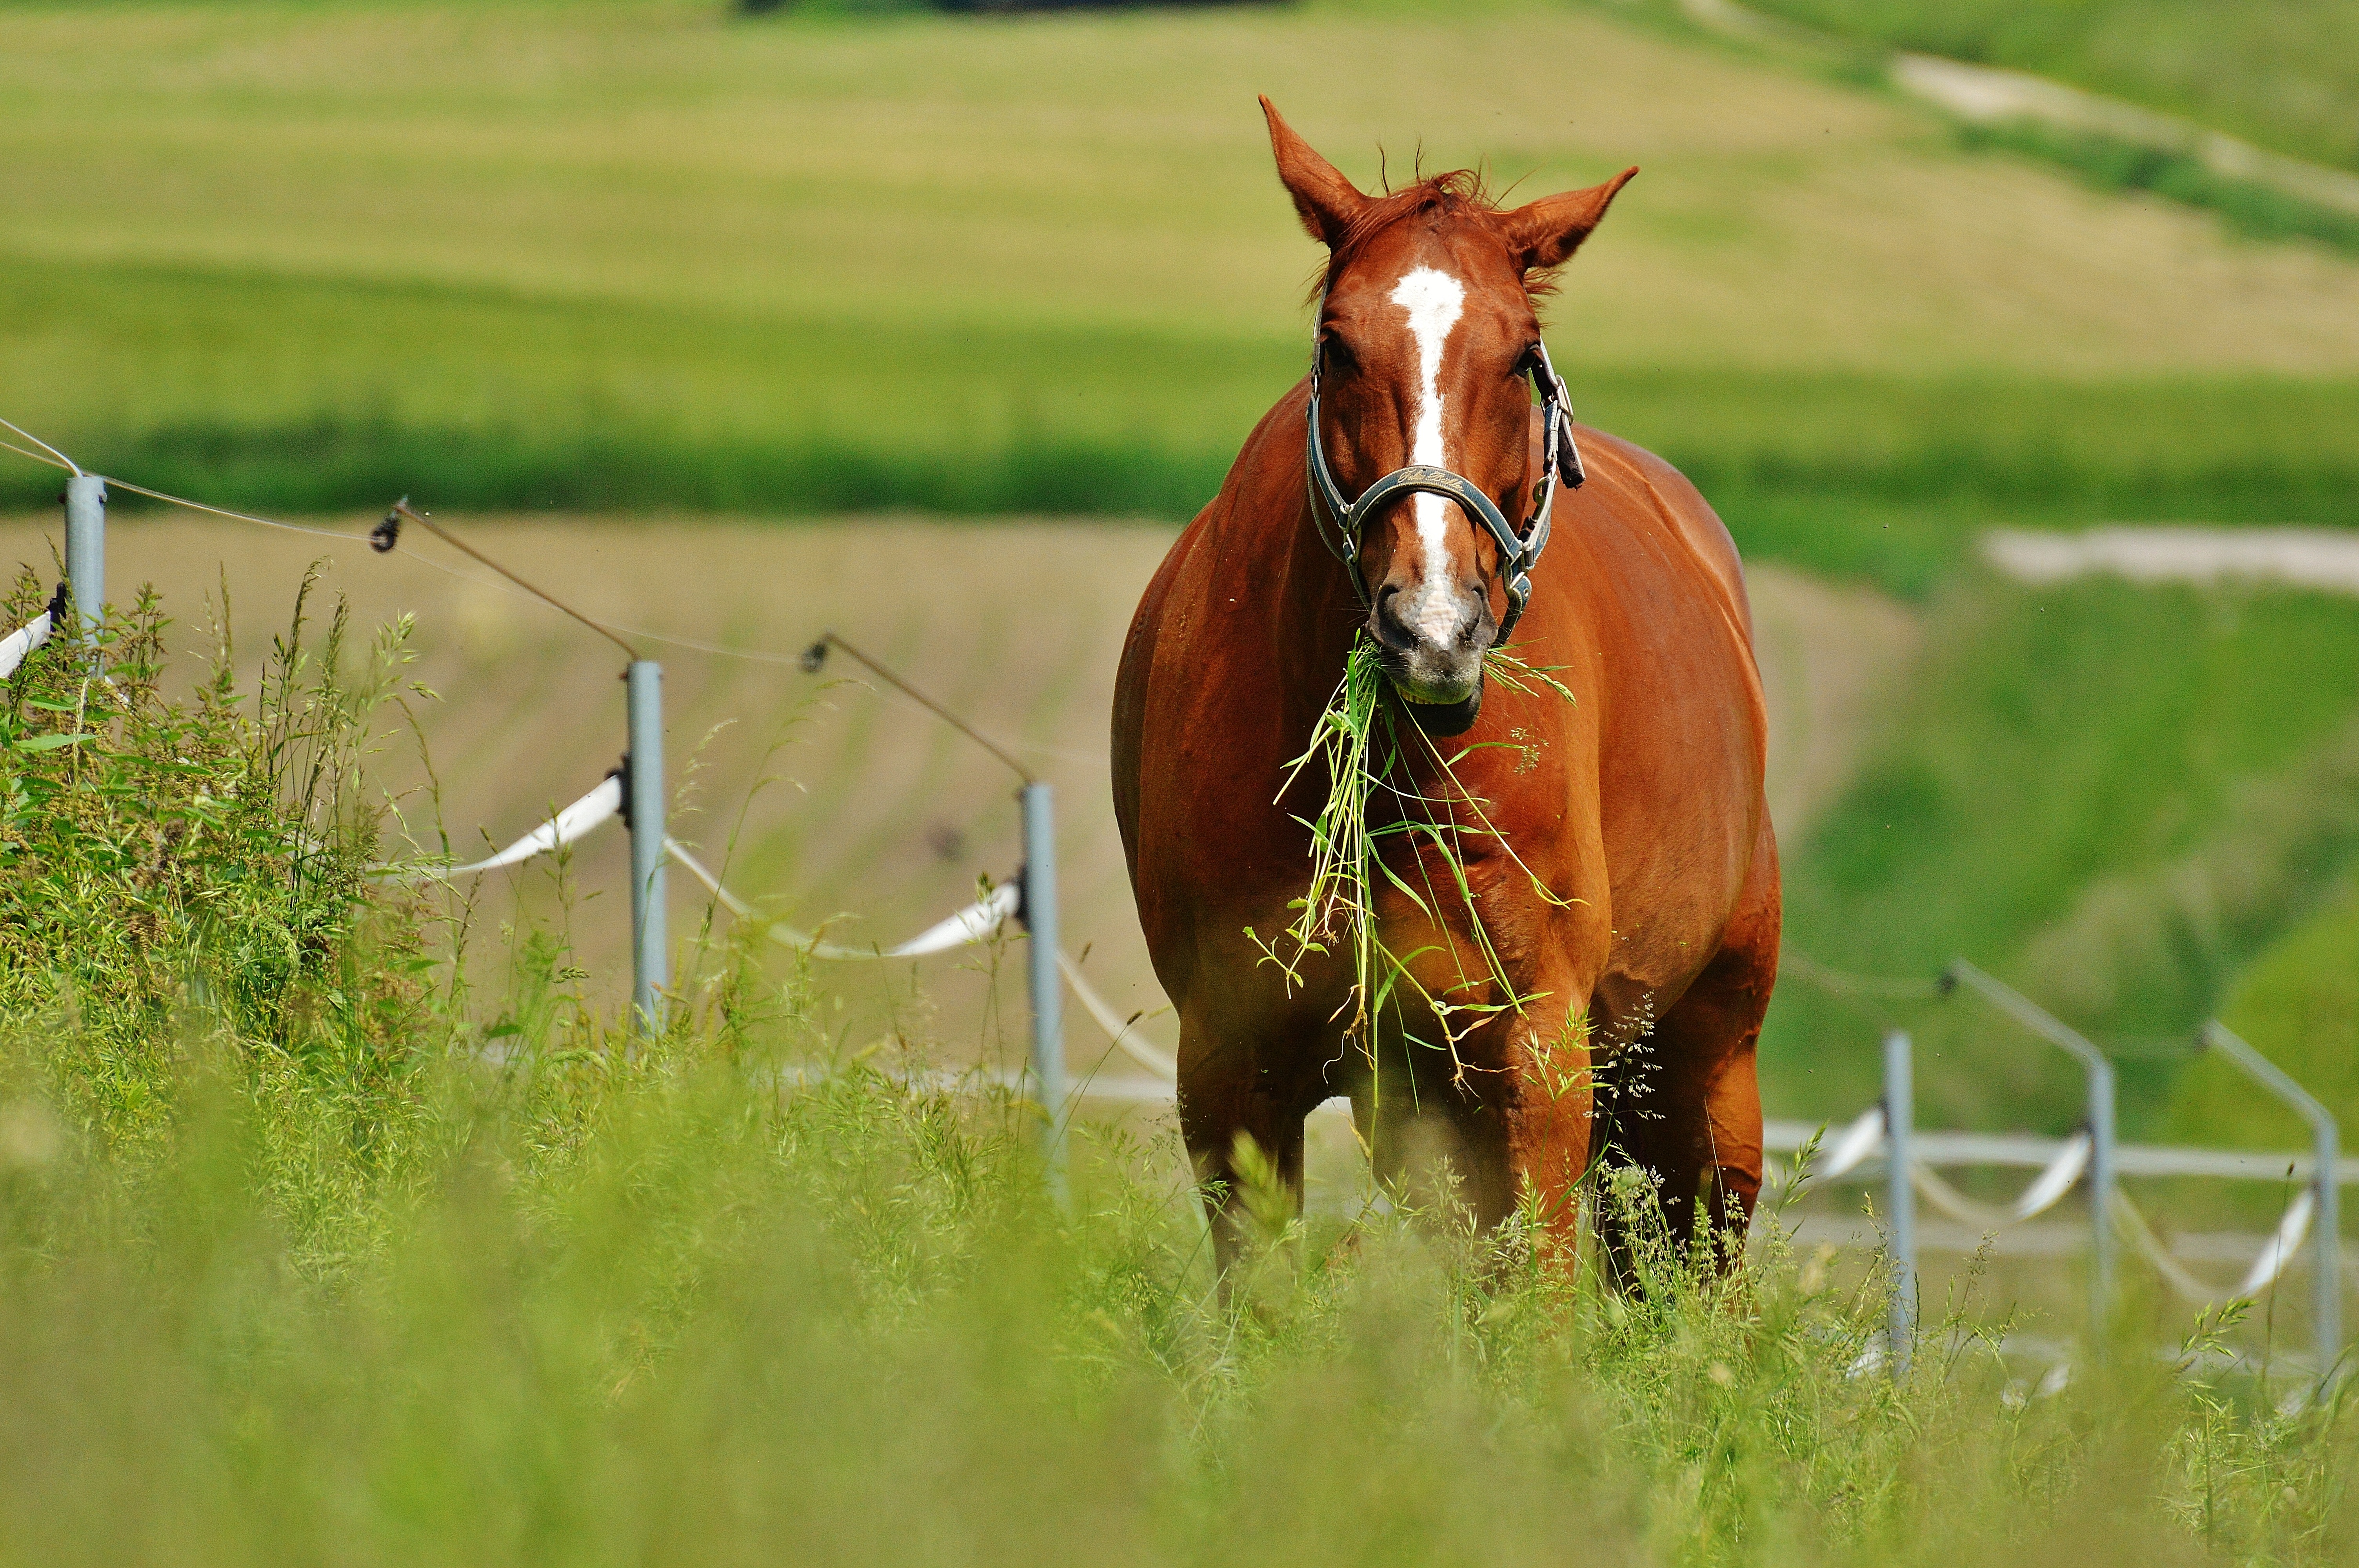
nature, grass, meadow, prairie, play, green, pasture, grazing, horse, brown, mammal, stallion, mane, eat, fauna, graze, paddock, grassland, mare, coupling, foal, rural area, romp, equestrianism, eventing, trail riding, horse like mammal, mustang horse